History of Caxias do Sul

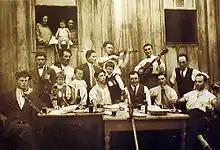
Benvenutti family reunion, 1928.

The "filó", the meeting between families, was the privilged moment where this cultivation took place. They happened mainly in the rural areas, on Saturday nights or after Sunday mass, in the home kitchens, or the canteens. The men chatted and played cards, bocce, or ""la mora""; the women practiced handicrafts such as crochet, sewing, and the making of "dressa", a corn straw braid used to make hats, and exchanged their experiences, while the children played with rustic toys. Amid these meetings, accompanied by a glass of wine, salami, "grostoli", bread, and cheese, there would be the singing in choirs, usually, without instrumental accompaniment, of long traditional songs, markedly narrative, that recalled their Italian land, sang their nostalgia for distant relatives, spoke of love and work. "Il primo", or the choir's guide, began the verses, and the ensemble completed the stanza.